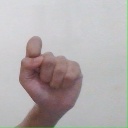
अक्षर: घ